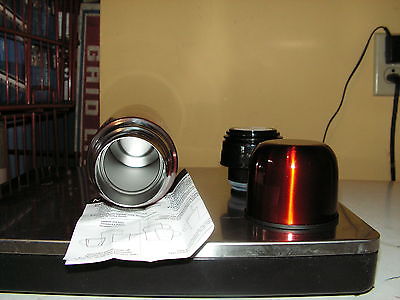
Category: mug